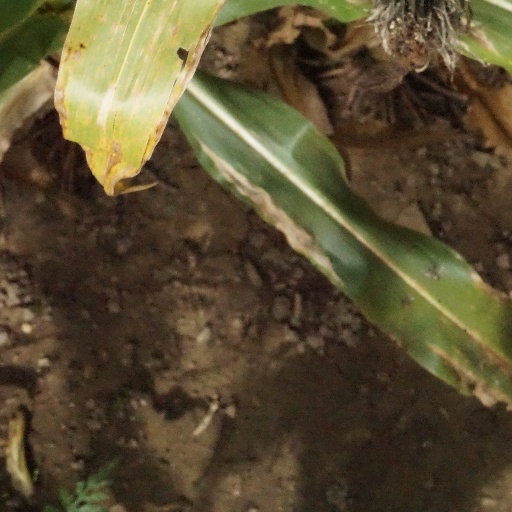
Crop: maize; corn